Yellowstone (steamboat)

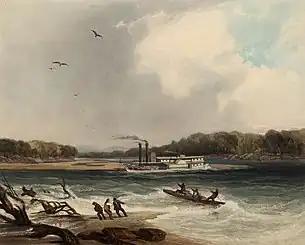
"The steamer Yellow-Stone on the 19th April 1833" (circa 1832): aquatint by Karl Bodmer from the book "Maximilian, Prince of Wied's Travels in the Interior of North America, during the years 1832–1834"

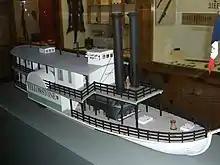
Model of Steamboat "Yellowstone", Museum of the Fur Trade, Nebraska, USA

The steamboat Yellowstone (sometimes Yellow Stone) was a side wheeler steamboat built in Louisville, Kentucky, for the American Fur Company for service on the Missouri River. By design, the "Yellowstone" was the first powered boat to reach above Council Bluffs, Iowa, on the Missouri River achieving, on her maiden voyage, Fort Tecumseh, South Dakota, on June 19, 1831. The "Yellowstone" also played an important role in the Texas Revolution of 1836, crossing the Texas Army under Sam Houston over the swollen Brazos River ahead of Santa Anna's pursuing Mexican Army.